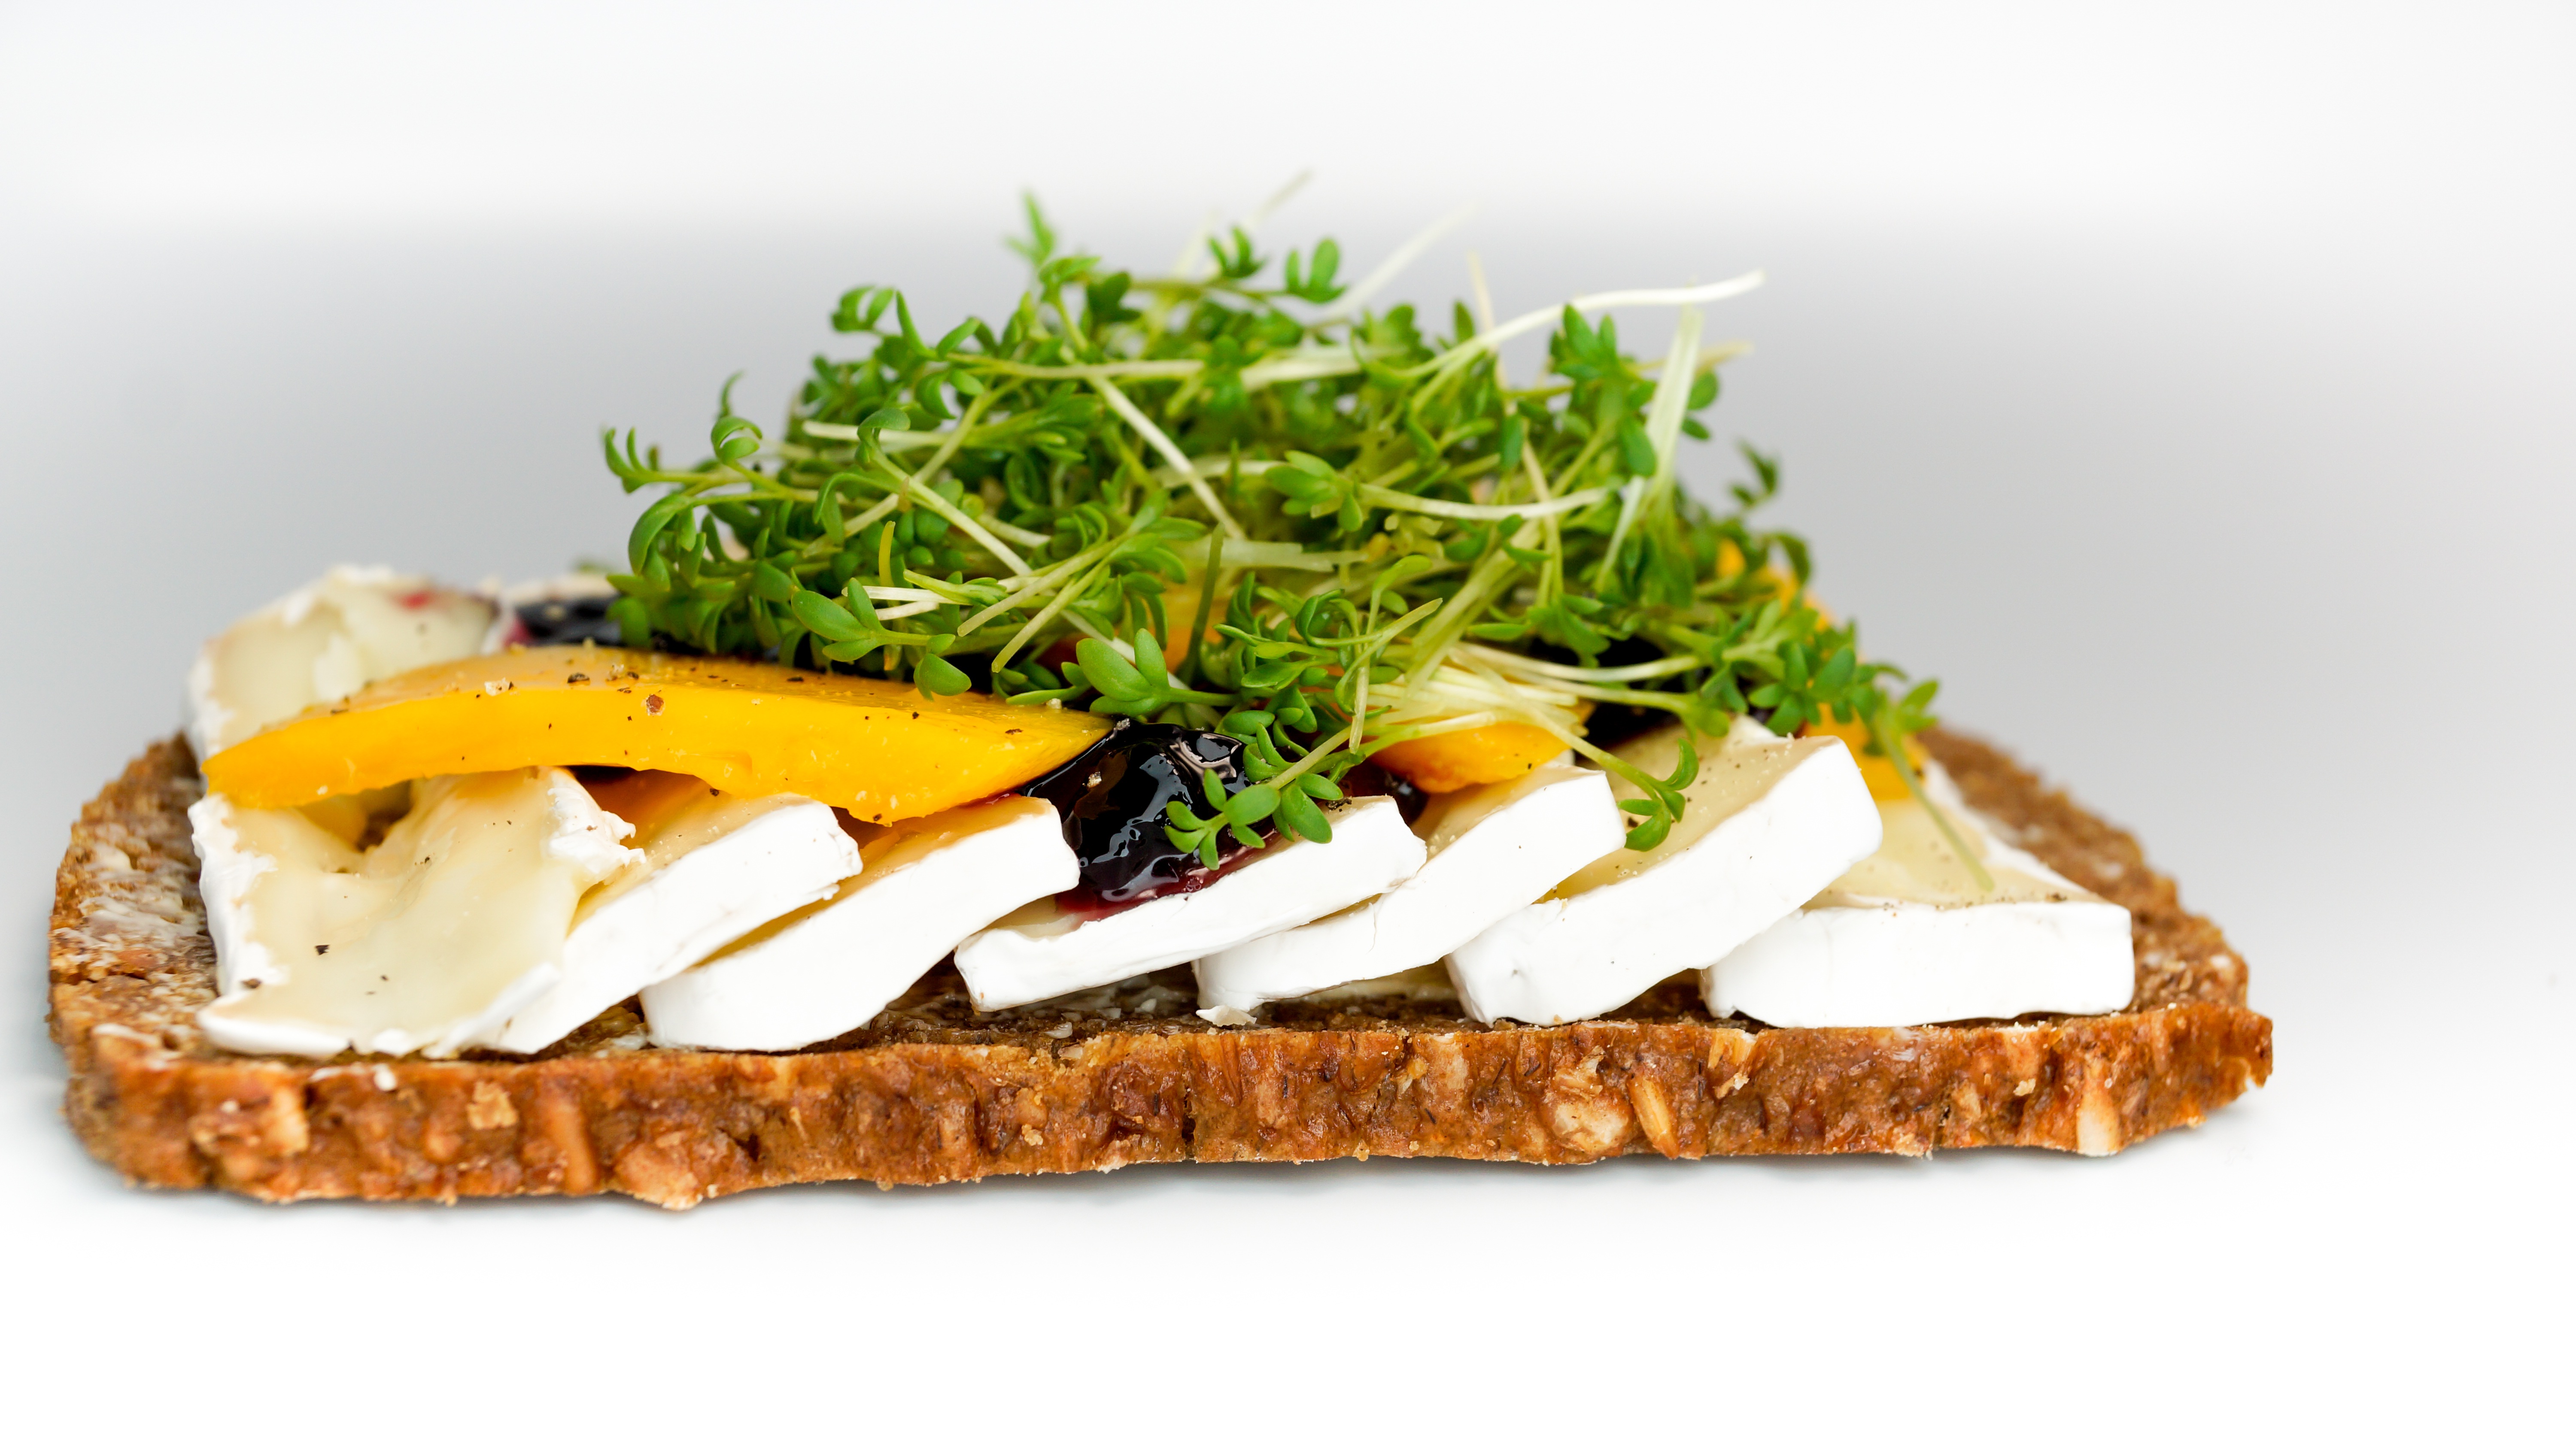
grain, fruit, dish, meal, food, produce, vegetable, fresh, fish, breakfast, healthy, snack, eat, lunch, cuisine, delicious, bread, slice, sandwich, cheese, mango, rye, tasty, vegetarian, camembert, baked goods, cress, whole wheat, brie, black currant, open faced